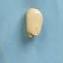
Maize quality: Good